Mary C. Baltz

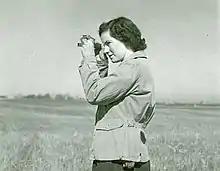
Baltz as a Survey Party Chief in Canastota, New York

Mary Baltz was the first woman soil scientist officially assigned in the field for the Soil Conservation Service.